Fred Phelps

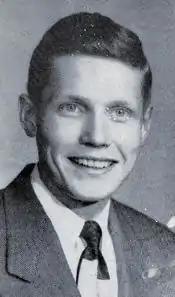
Phelps in 1962

Fred Waldron Phelps was born on November 13, 1929, in Meridian, Mississippi, the elder of two children of Catherine Idalette (née Johnston) and Fred Wade Phelps. His father was a railroad policeman for the Columbus and Greenville Railway and a devout Methodist; his mother was a homemaker. Catherine Phelps died of esophageal cancer in 1935 at the age of 28. Her aunt, Irene Jordan, helped care for Fred and his younger sister Martha Jean until December 1944, when his father married Olive Briggs, a 39-year-old woman who was divorced.